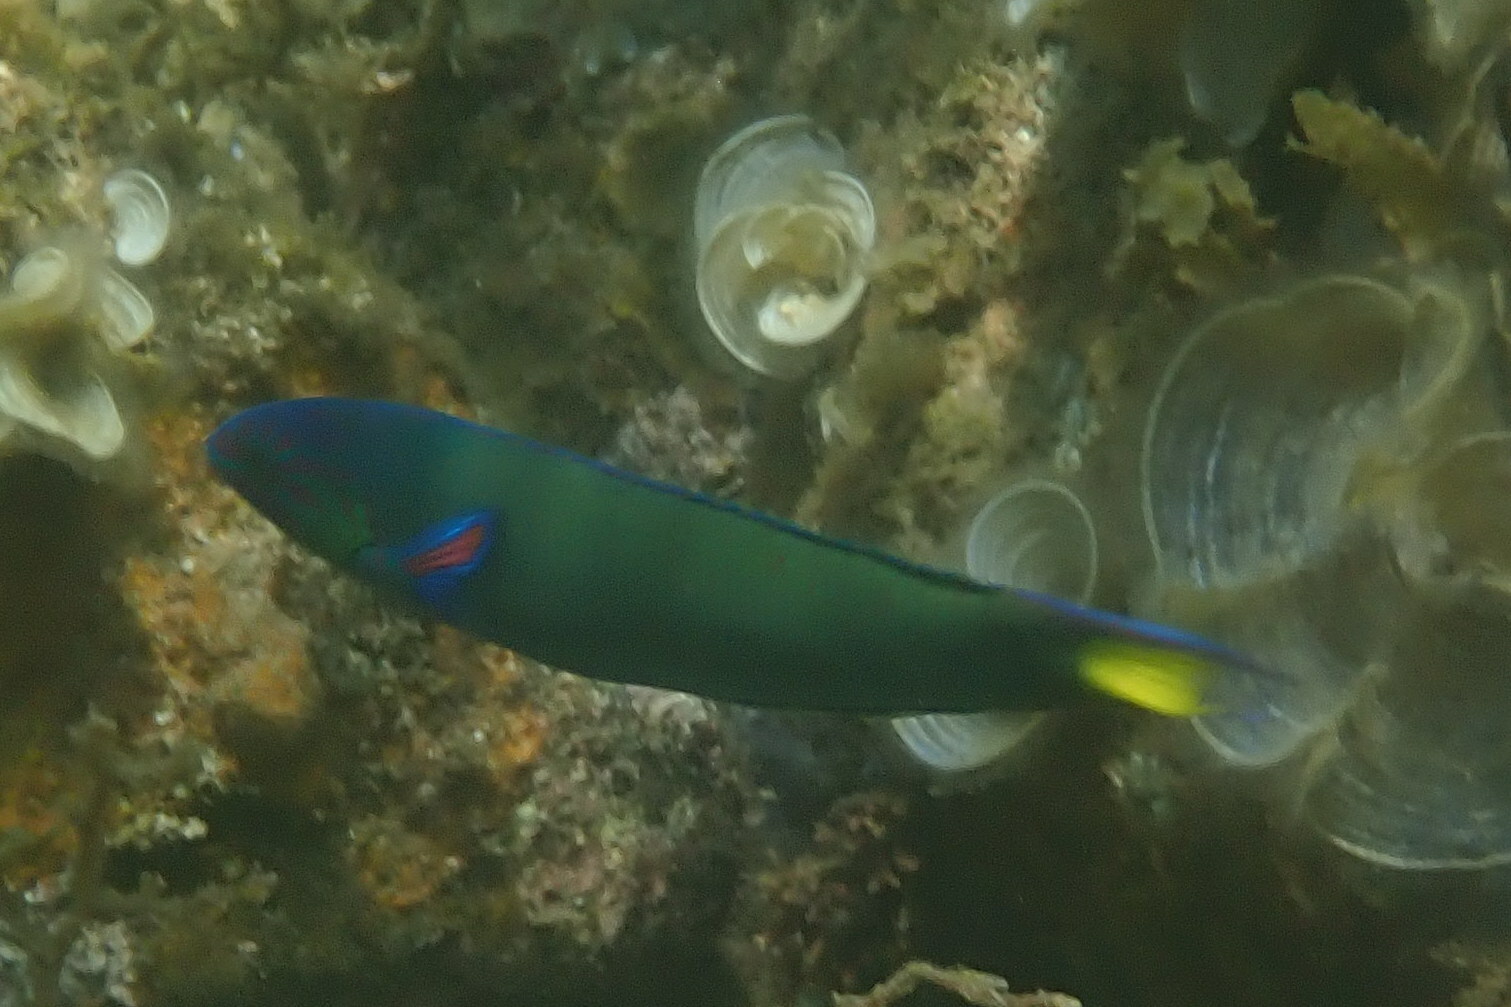
Thalassoma lunare (Moon Wrasse)